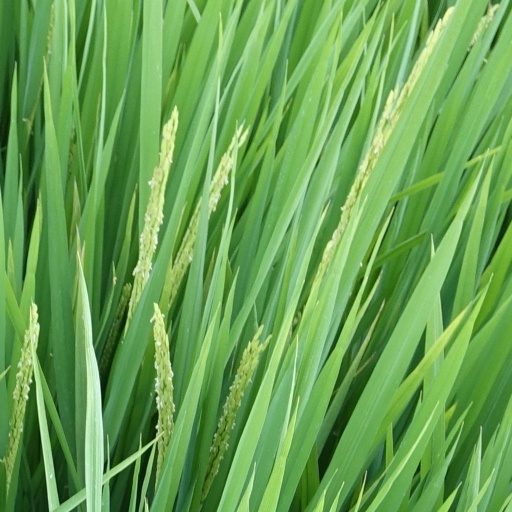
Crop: rice